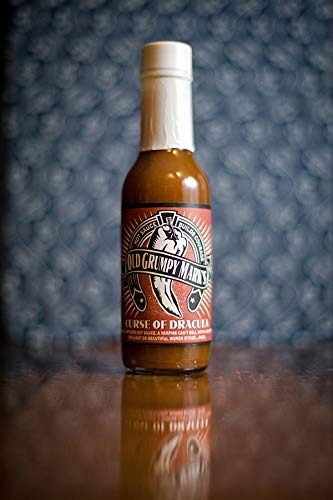
Item Name: Old Grumpy Marks, Curse Of Dracula, Garlic Hot Sauce, 5 ounce
Value: 5.0
Unit: Fl Oz

Price: 10.99